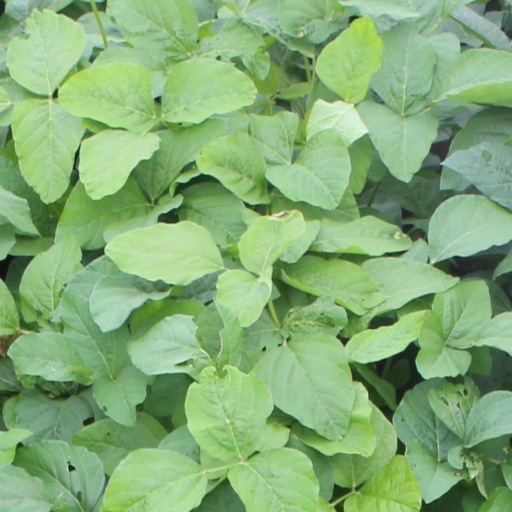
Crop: soybean